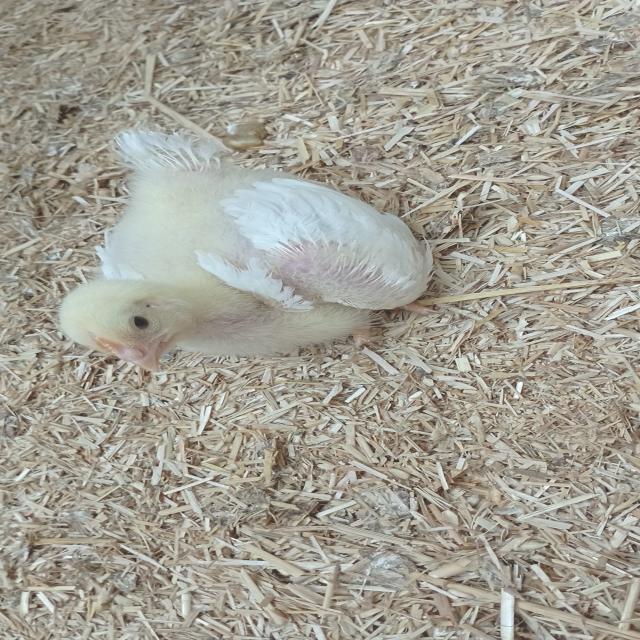
Weight: 350 g